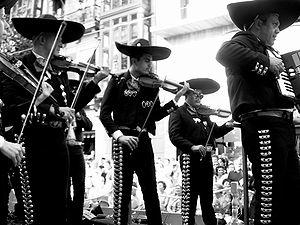
La Horde sauvage est un film américain réalisé par Sam Peckinpah sorti en 1969, avec comme acteurs principaux : William Holden, Ernest Borgnine, Robert Ryan, Edmond O'Brien, Warren Oates, Jaime Sánchez et Ben Johnson.